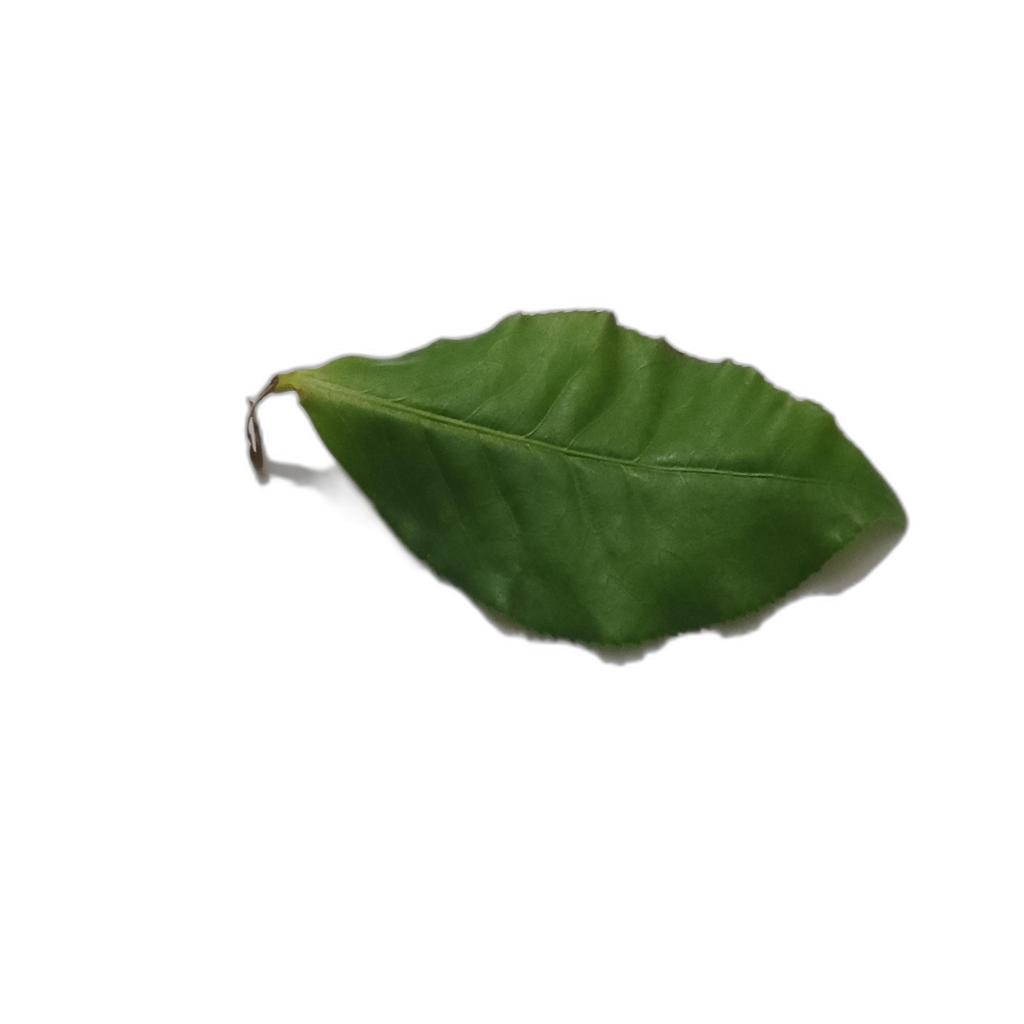
Label: Healthy